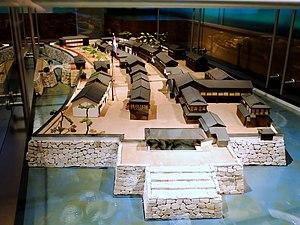
Dejima est une ancienne île artificielle située dans la baie de Nagasaki au Japon et englobée depuis par la ville elle-même. C'était le lieu où les Portugais, puis les Néerlandais commerçaient avec les Japonais. Dejima qui signifie « île extérieure», est parfois aussi écrit Deshima.